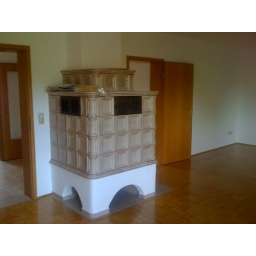
First pictures of the new house in Germany. Our living room has a huge stove for heat in the winter.